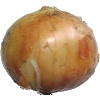
Label: white_onion